The Bad Girl's Guide

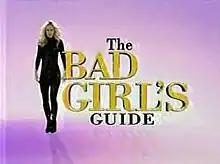

The Bad Girl's Guide is an American sitcom starring Jenny McCarthy, Marcelle Larice, Christina Moore, Stephanie Childers, and Johnathan McClain. The series aired on UPN from May 24 to July 5, 2005.